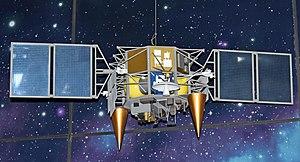
Orbiteur lunaire russe Luna-Resurs (Luna 26) Salon du Bourget 2015, Paris
Luna 26, ou l'orbiteur Luna Resours, est une mission spatiale d'exploration de la Lune étudiée par l'Roscosmos. Luna 26, qui doit être lancée vers 2021, est un orbiteur qui doit cartographier les sites d'atterrissage des missions ultérieures et étudier l'environnement immédiat de la Lune.